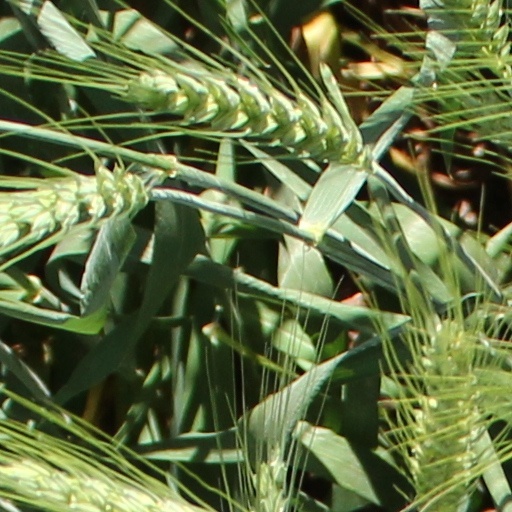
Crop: wheat